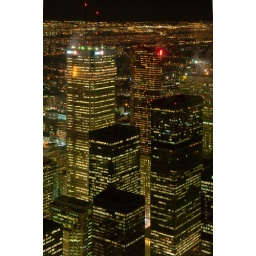
The tallest office building in Toronto, BMO tower.